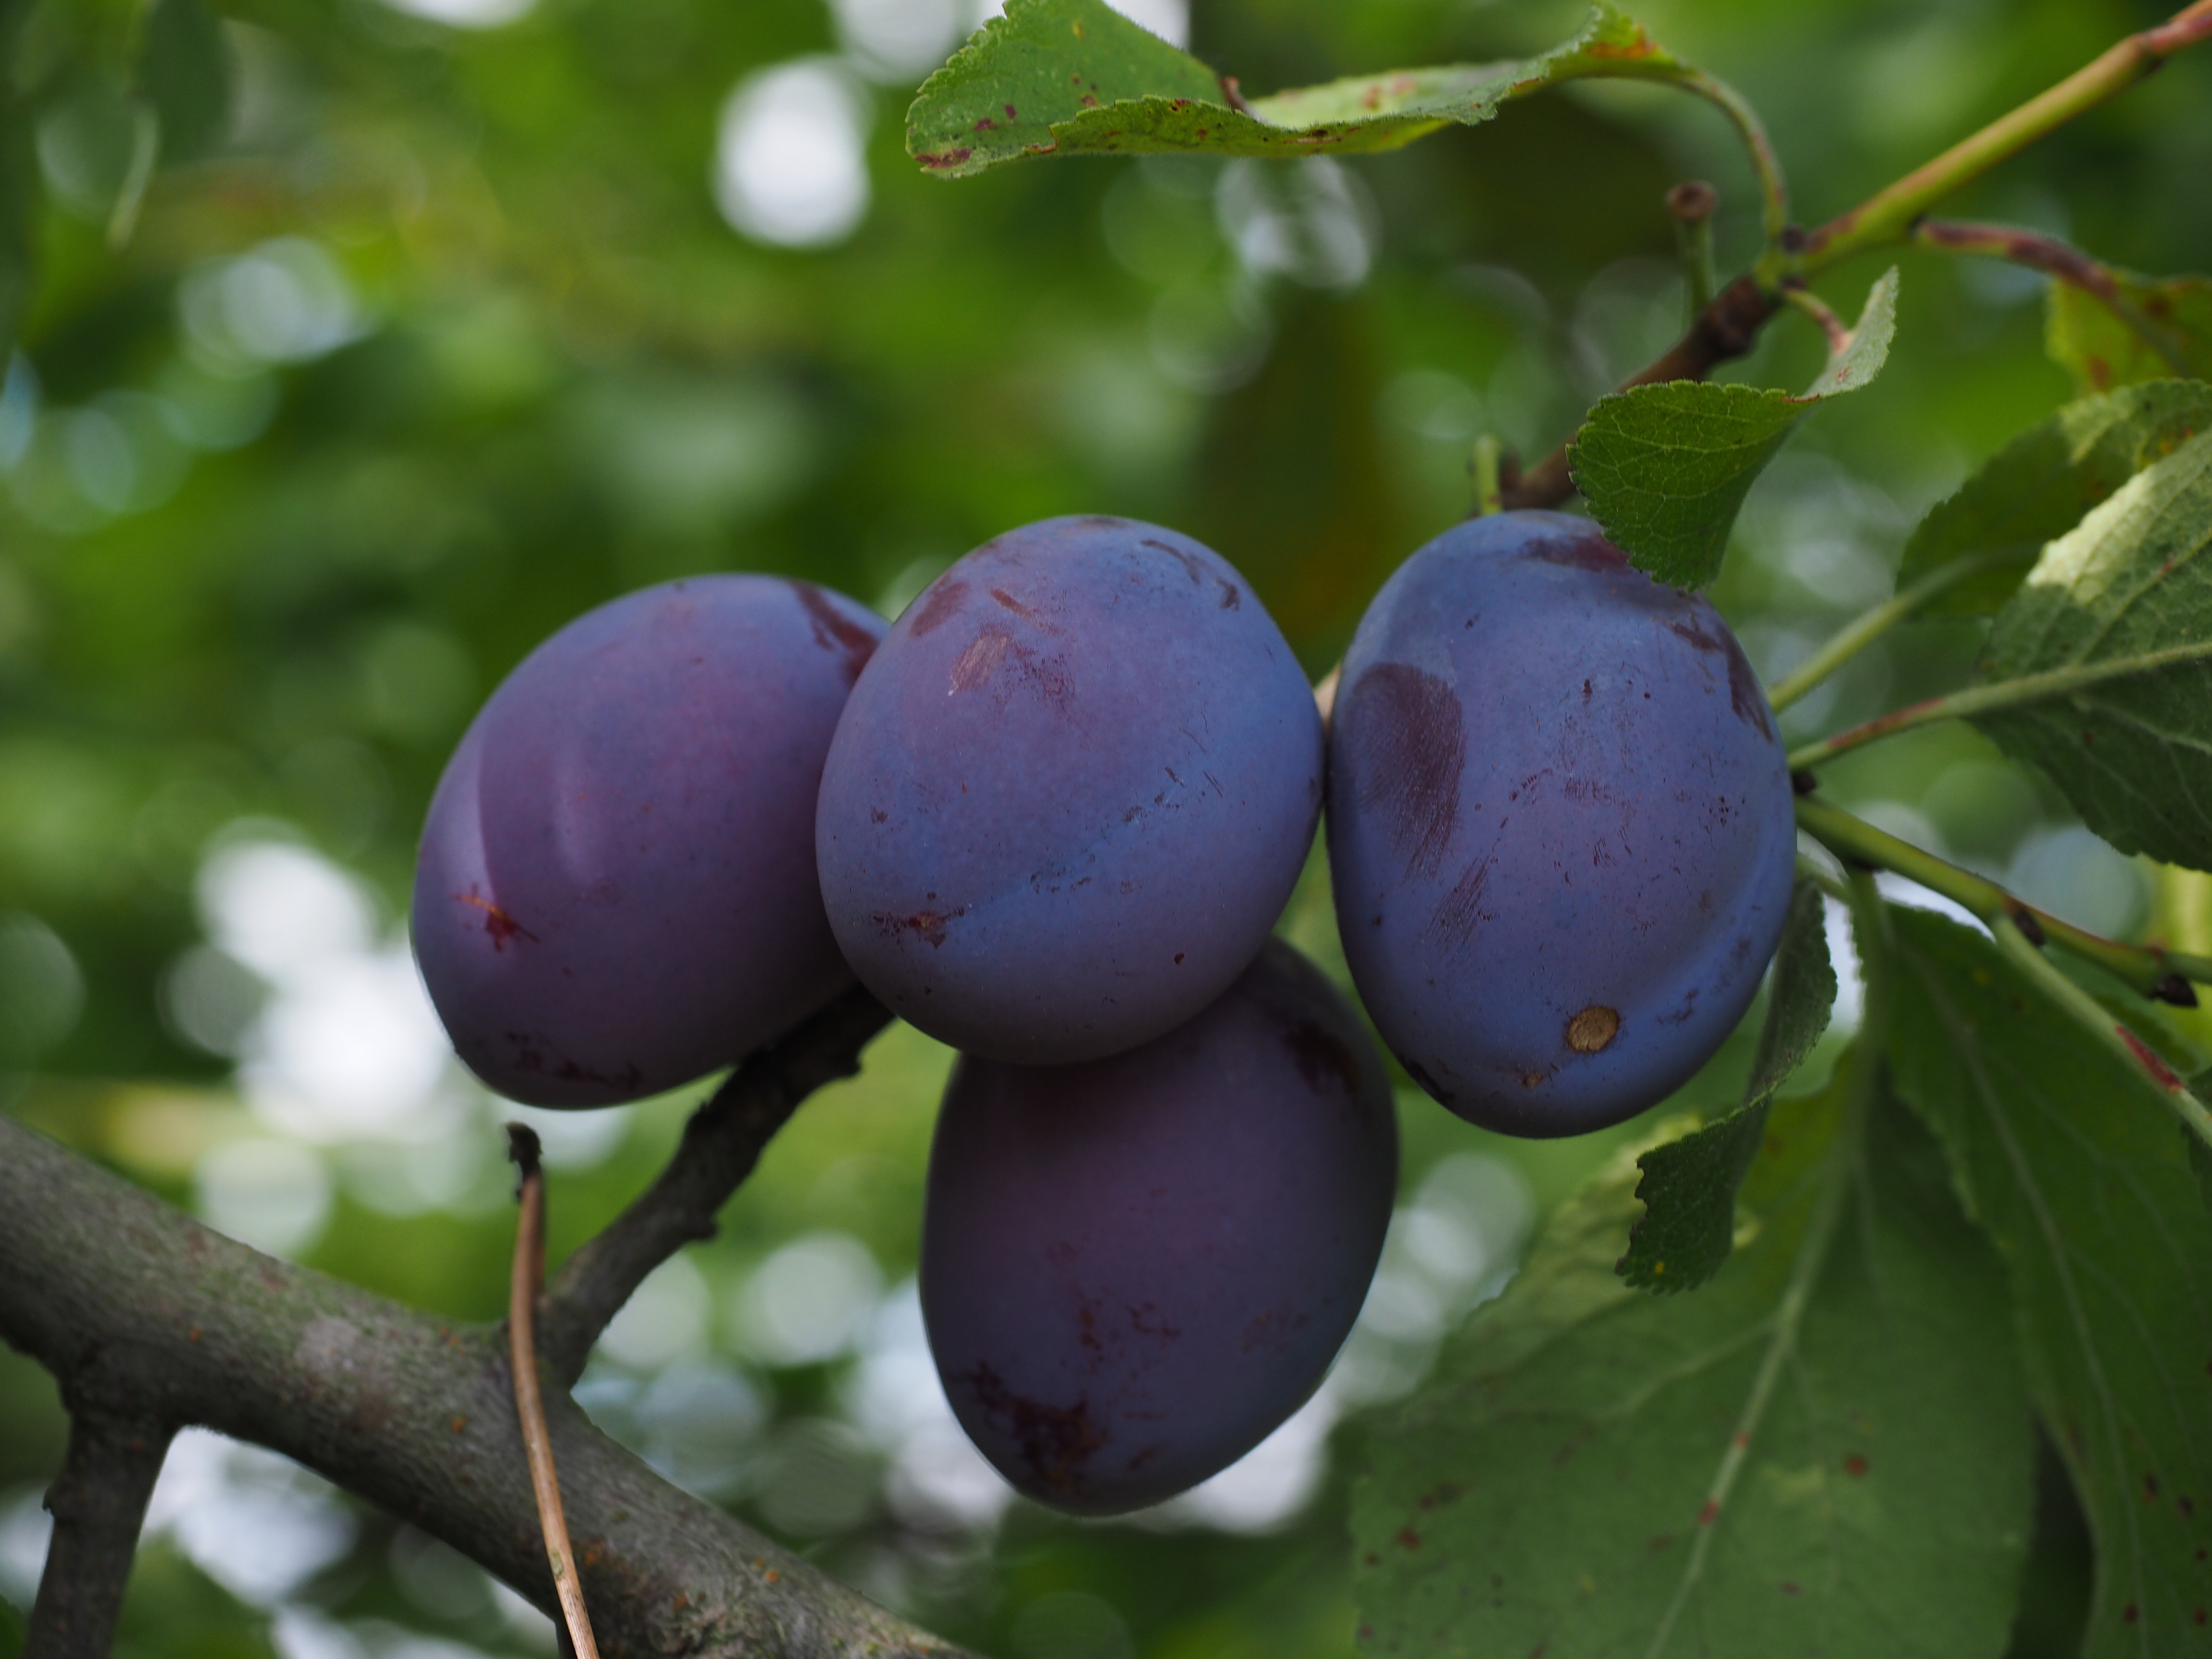
tree, branch, plant, fruit, berry, flower, purple, food, produce, blue, healthy, flora, plum, shrub, violet, plums, flowering plant, rose family, plum tree, bilberry, real plum, prunus domestica, damson, land plant